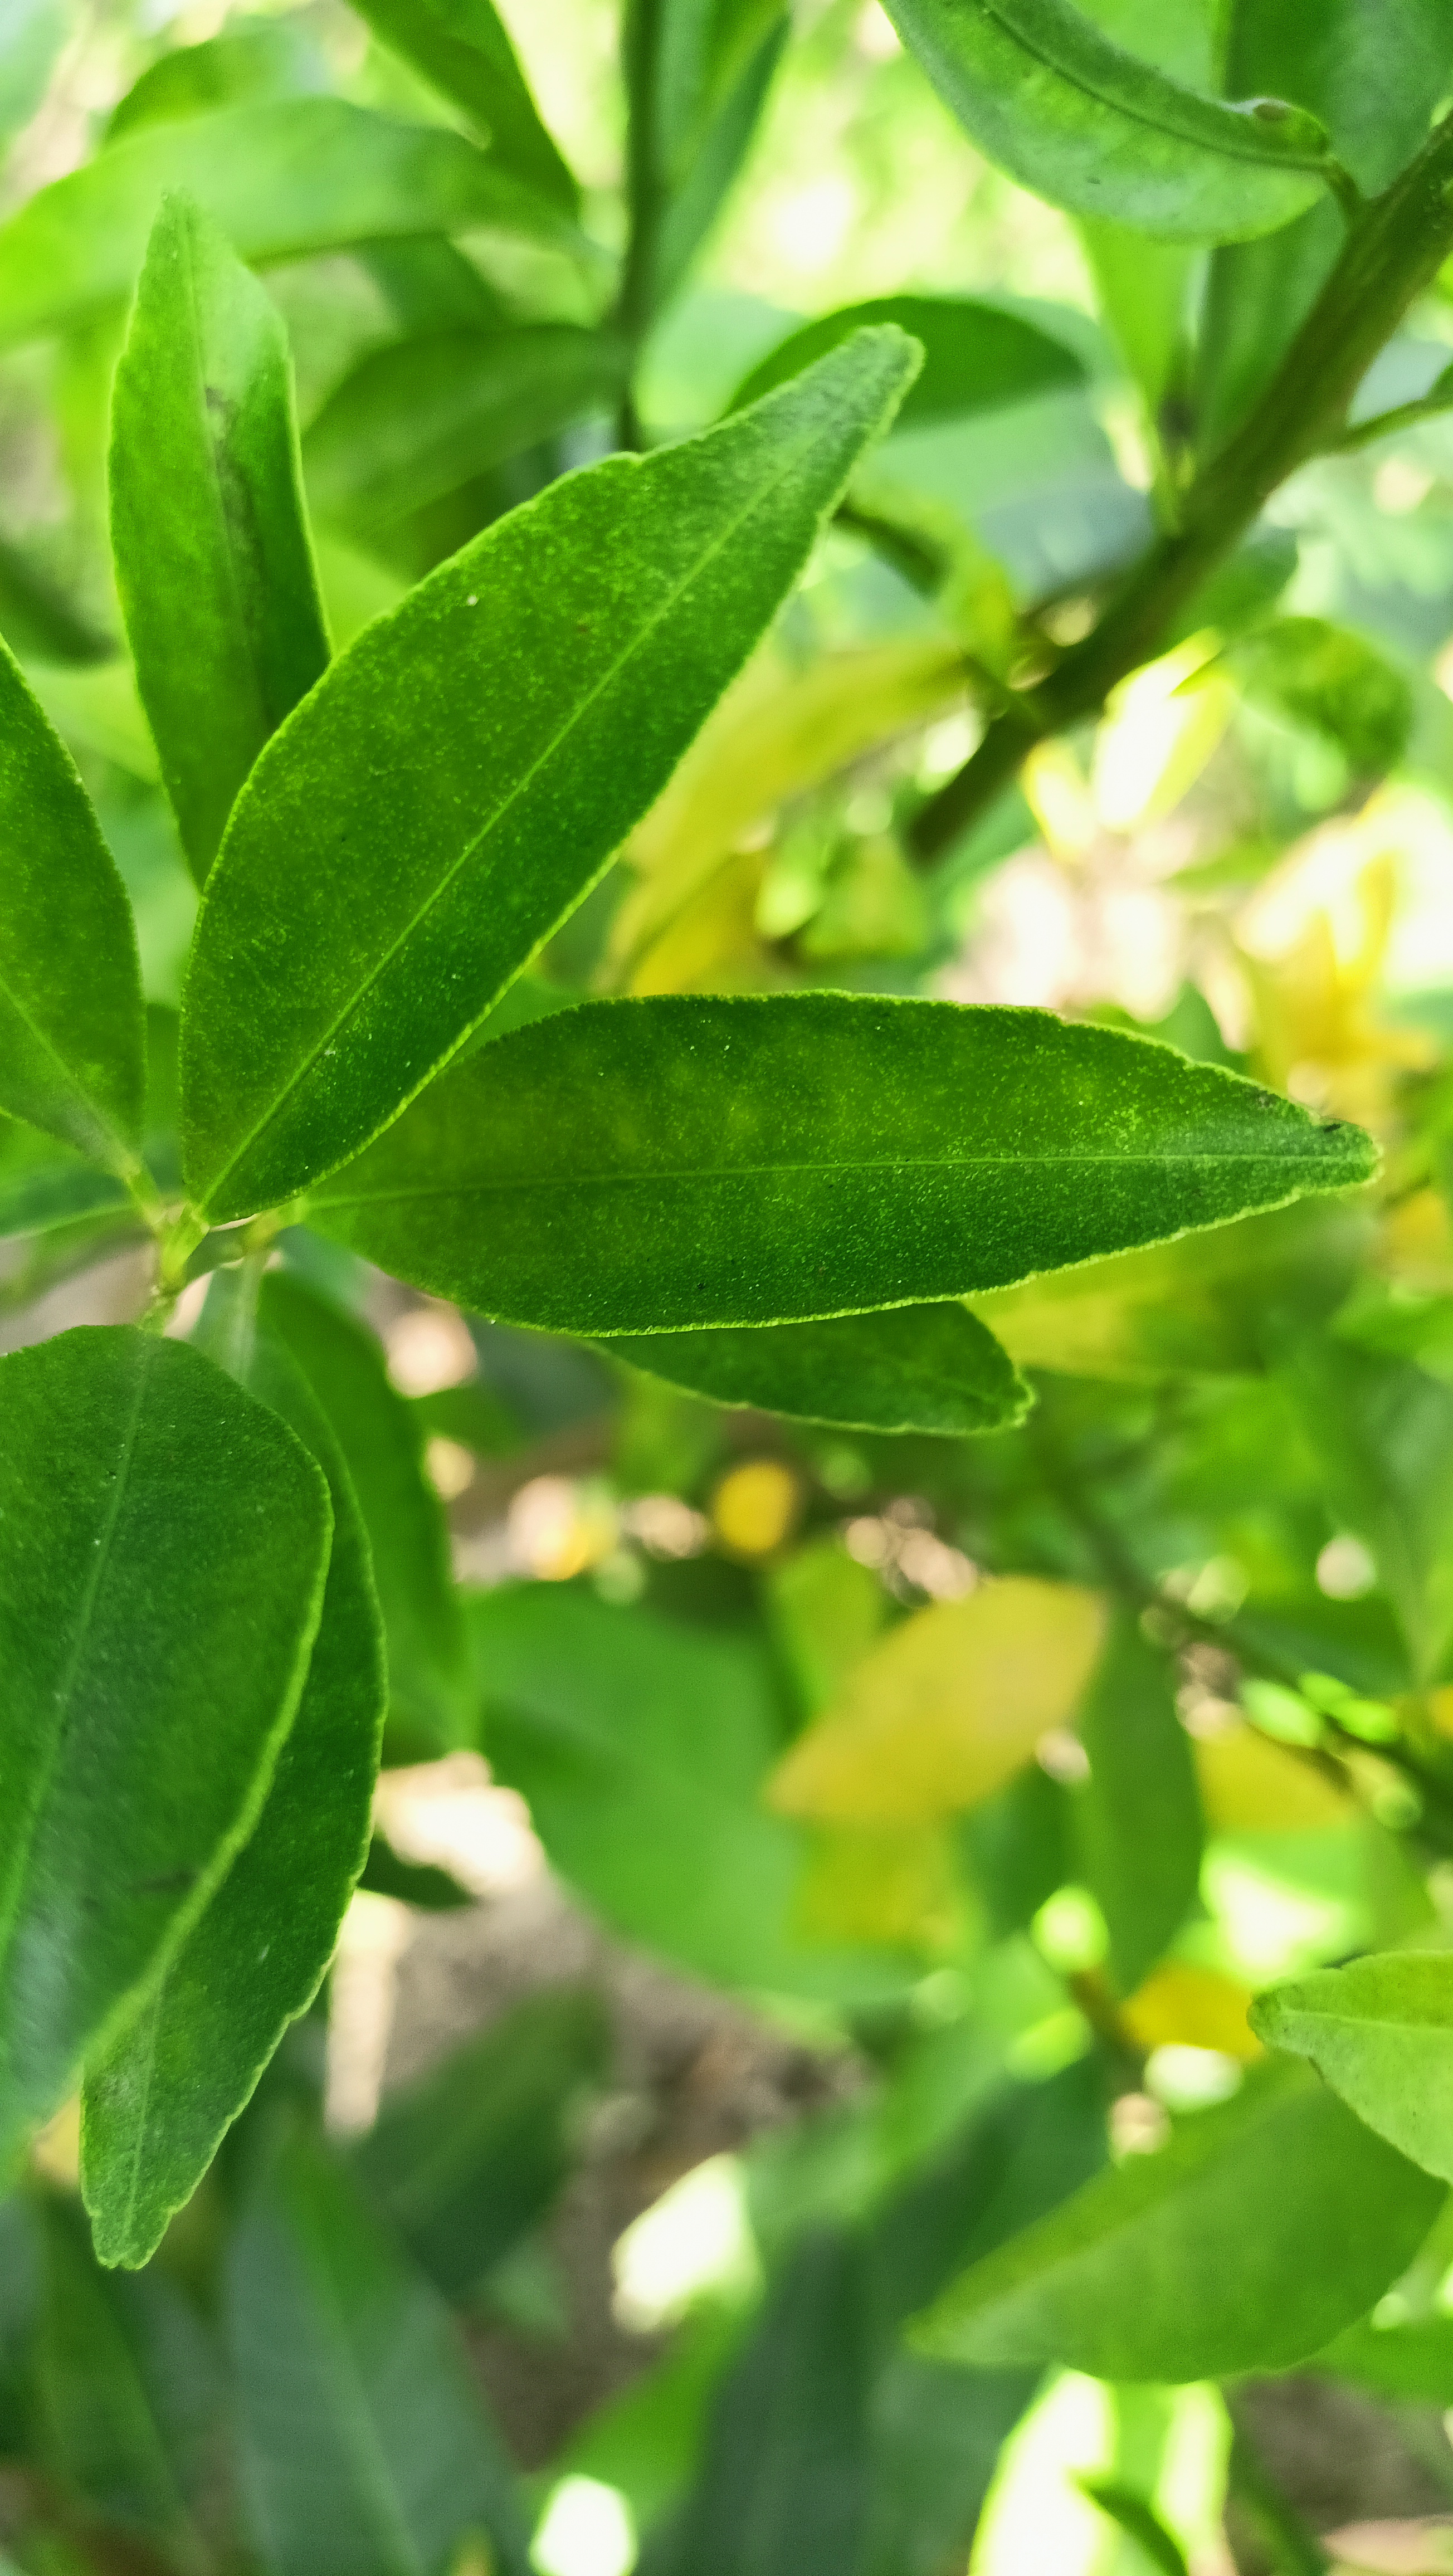
Mandarin leaf variety: Mandaring